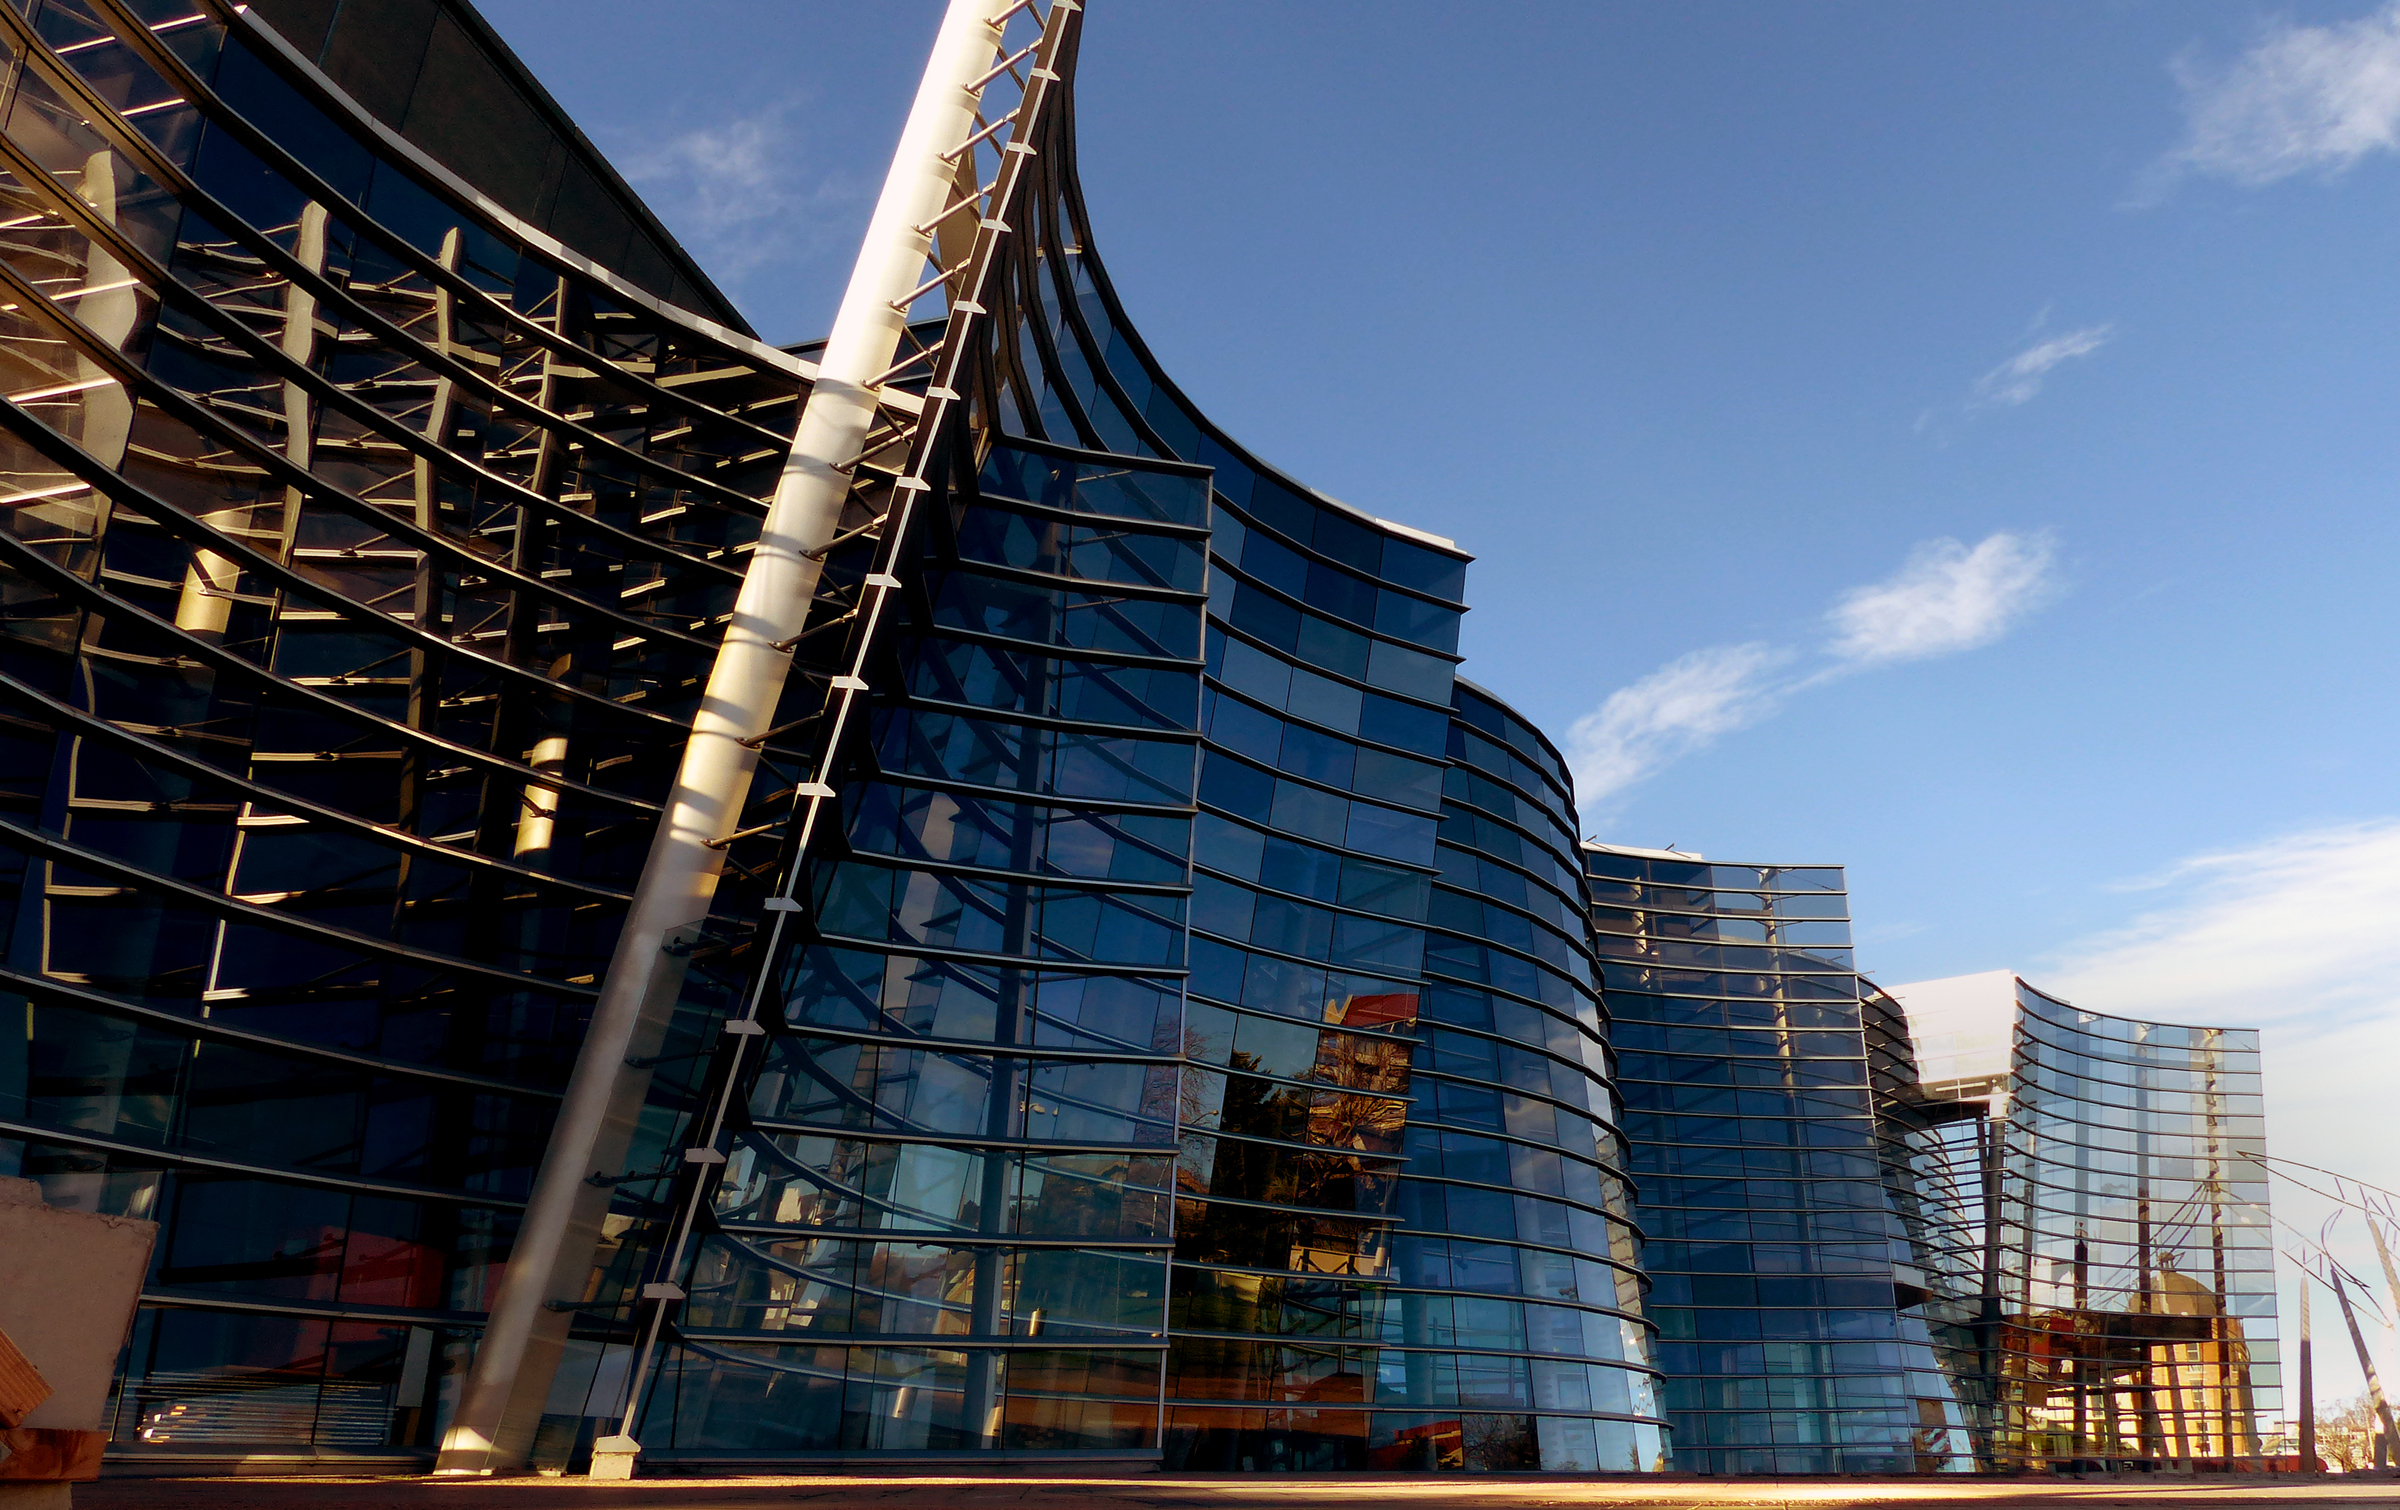
architecture, building, city, skyscraper, downtown, tower, landmark, facade, tower block, christchurch, panasonicdmcfz200, christchurchartgallery, glassbuilding, headquarters, metropolis, urban area